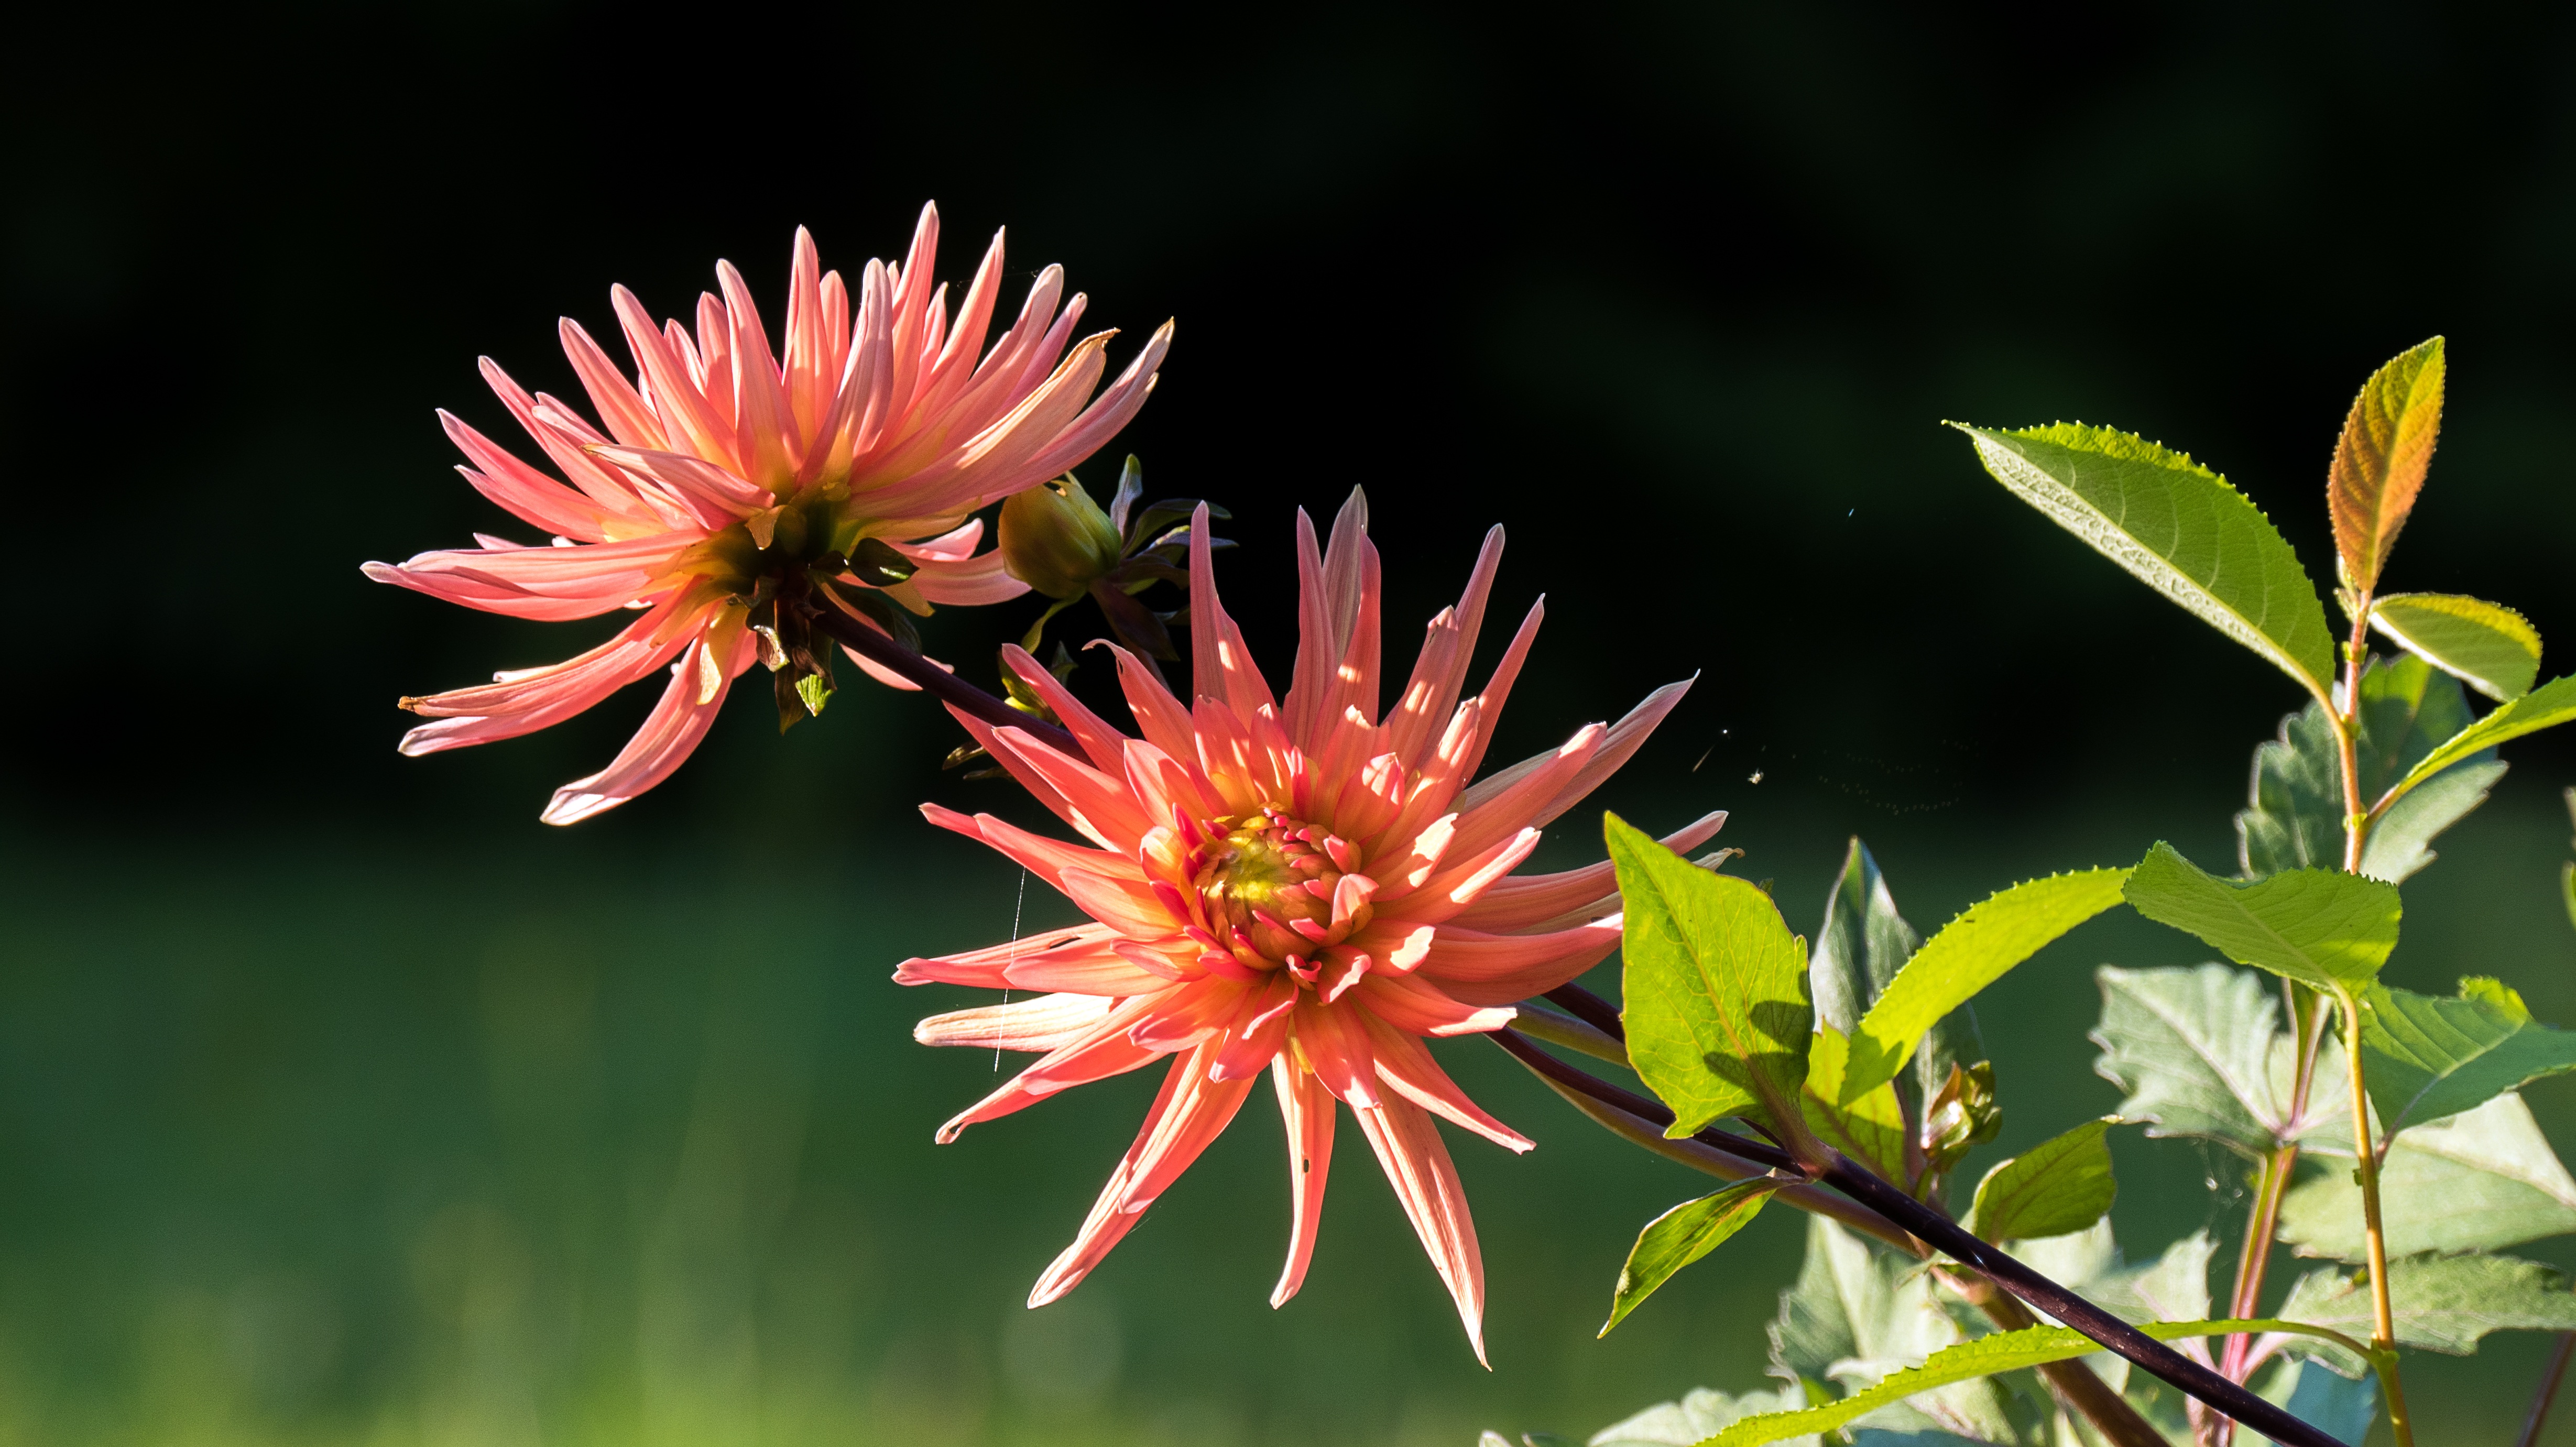
nature, blossom, plant, photography, leaf, flower, petal, green, red, autumn, botany, yellow, garden, pink, flora, wildflower, close up, dahlias, late summer, macro photography, flowering plant, daisy family, plant stem, land plant, thorns spines and prickles